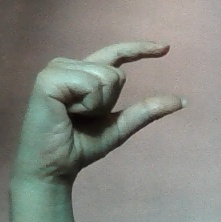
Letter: dal